Kid 90

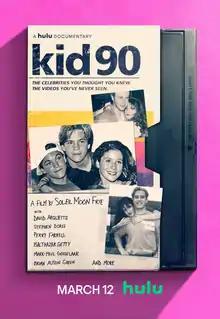
Official release poster

Kid 90 is a 2021 American documentary film directed and produced by Soleil Moon Frye. The film follows Frye who carried a camera around with her everywhere she went. Leonardo DiCaprio serves as an executive producer under his Appian Way Productions banner.